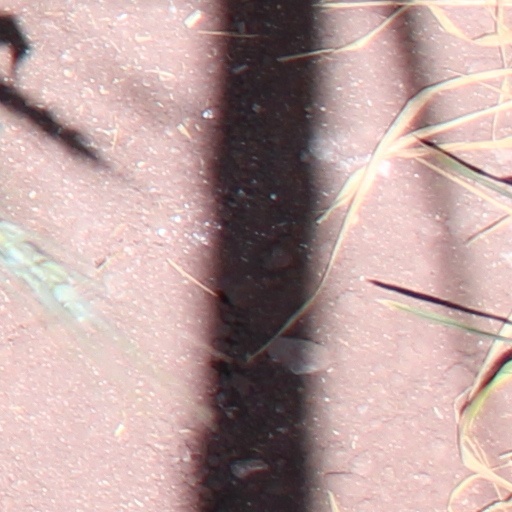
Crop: wheat